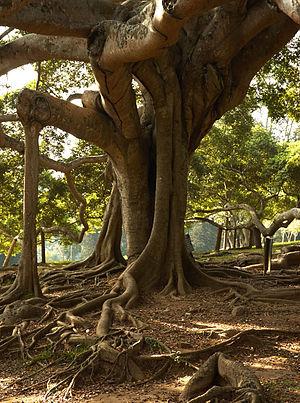
Racines d'un très gros Ficus benjamina dans le jardin botanique de Peradenia, dans la banlieue de Kandy, Sri Lanky. Camera location7°